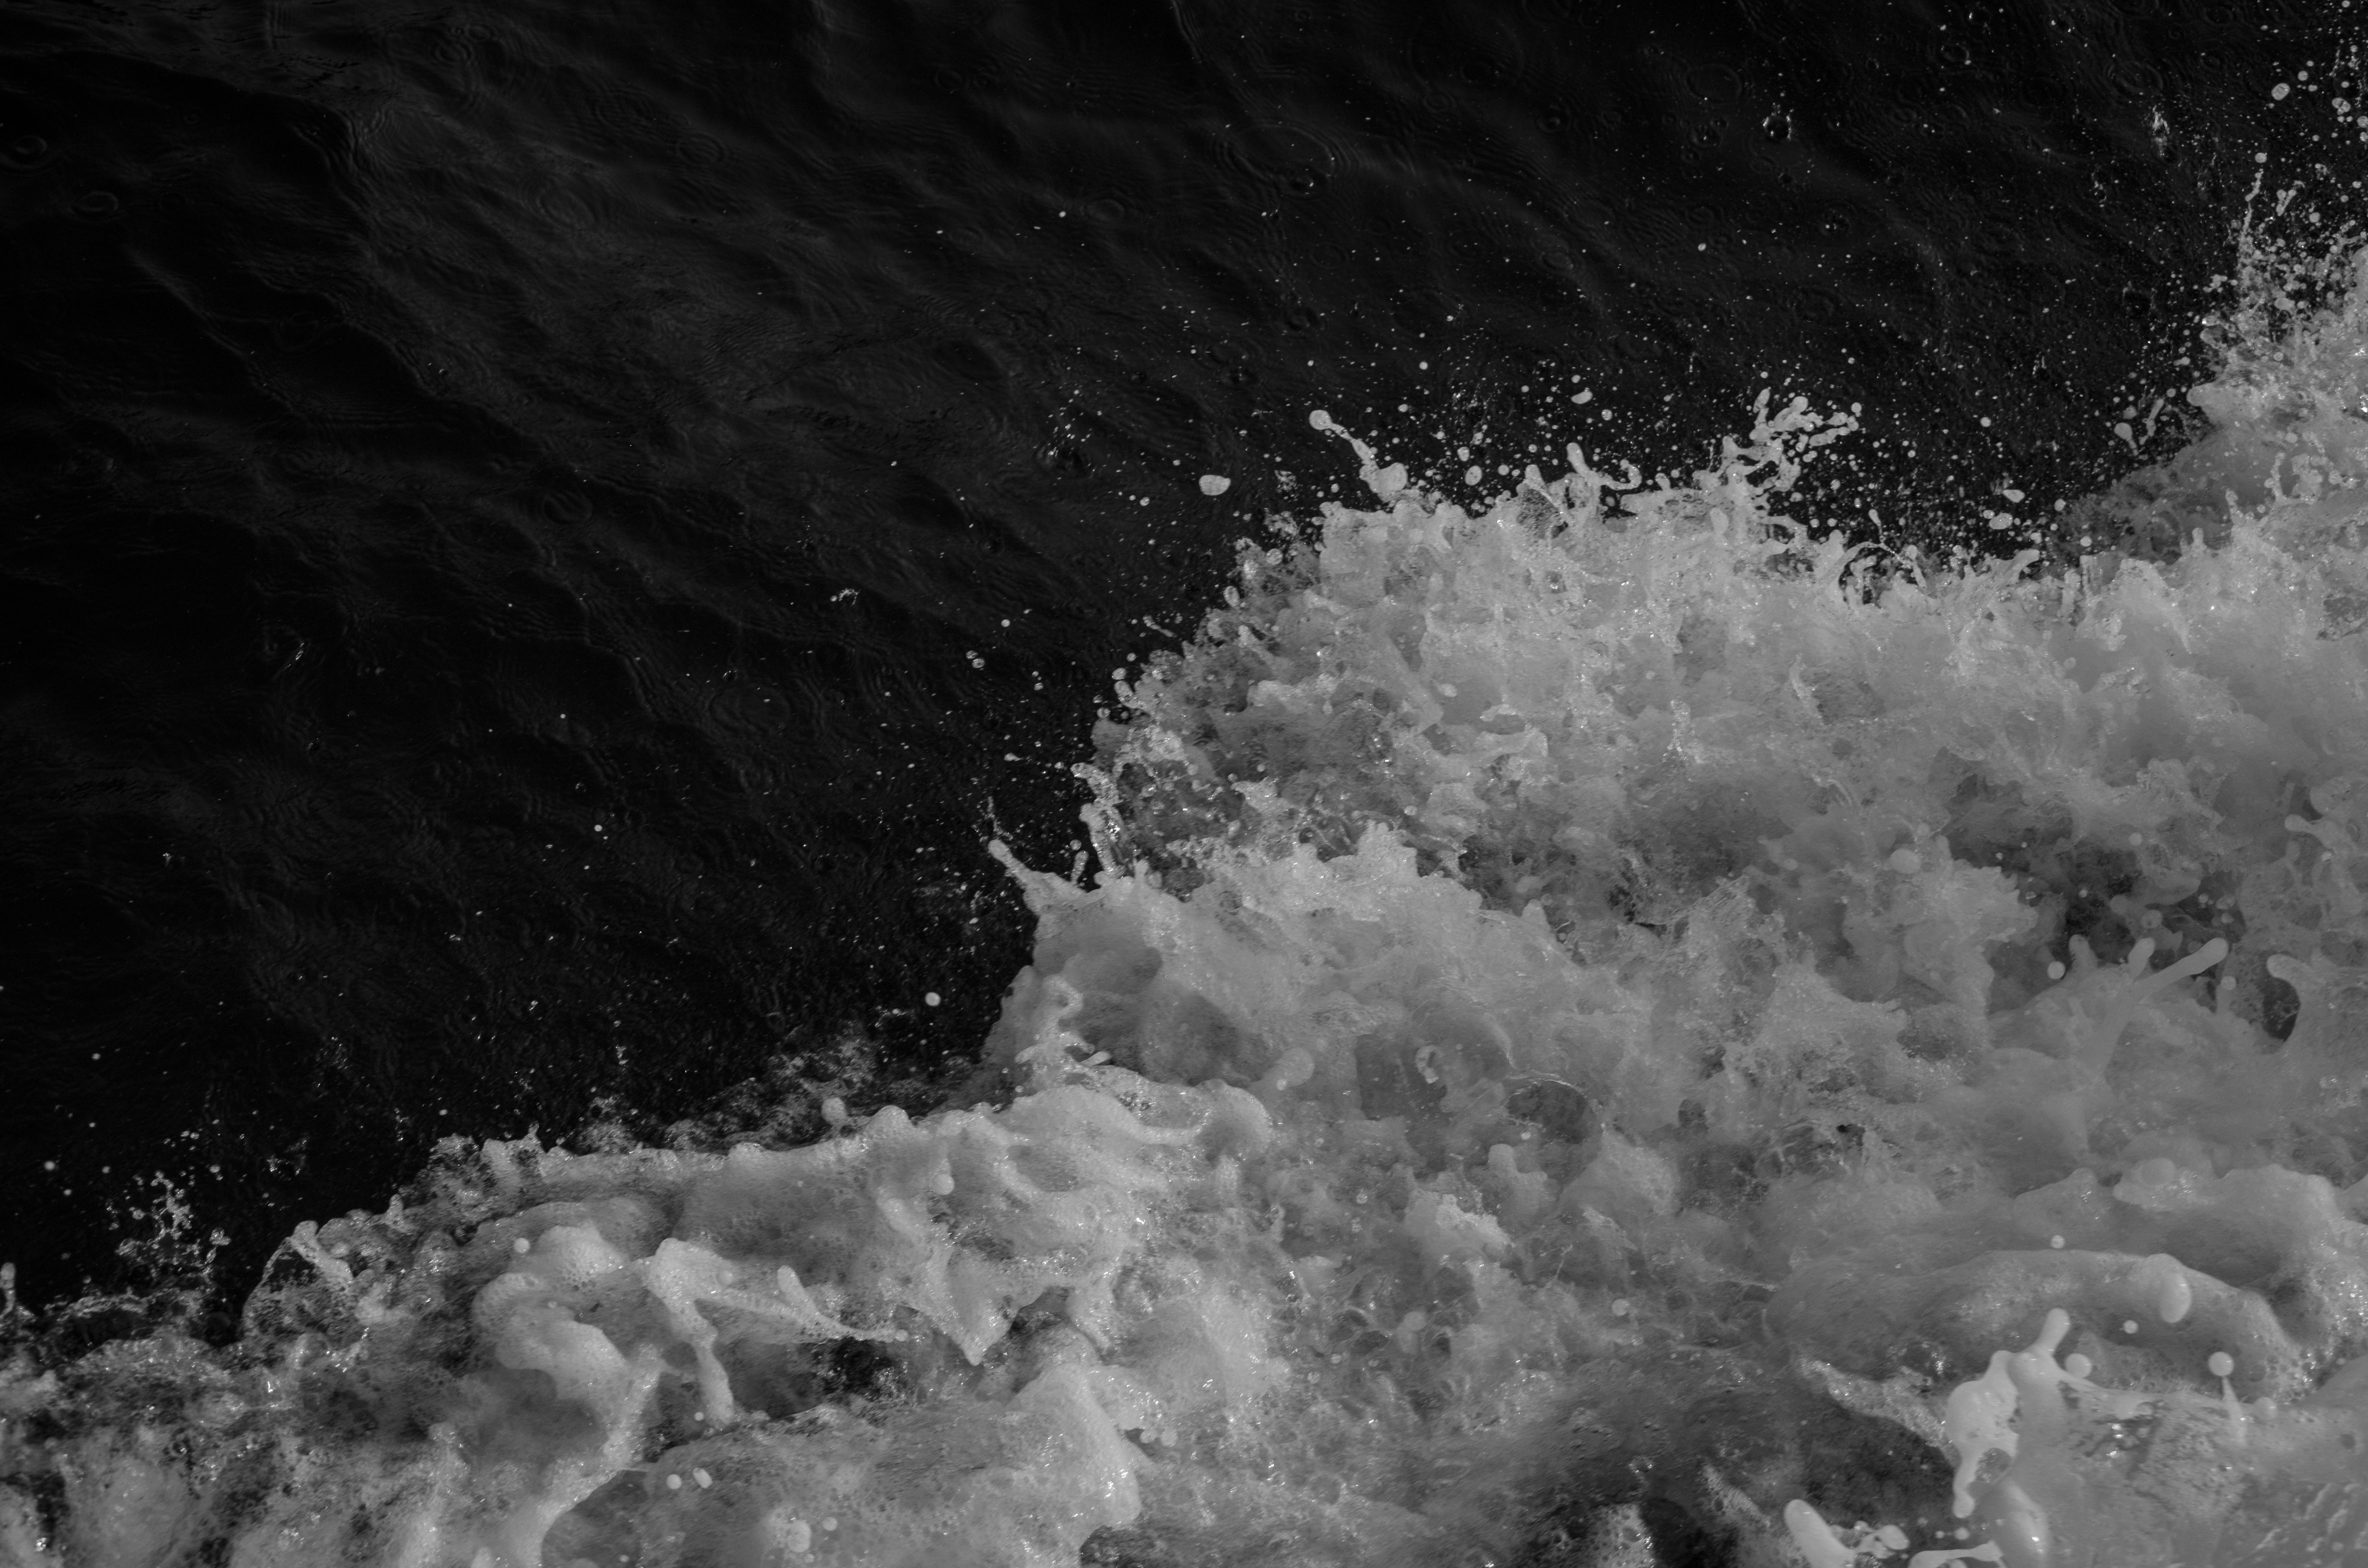
sea, water, nature, rock, drop, liquid, cloud, black and white, wave, atmosphere, splash, smooth, weather, rapid, darkness, black, monochrome, pure, freezing, splash water, monochrome photography, atmospheric phenomenon, geological phenomenon, wind wave